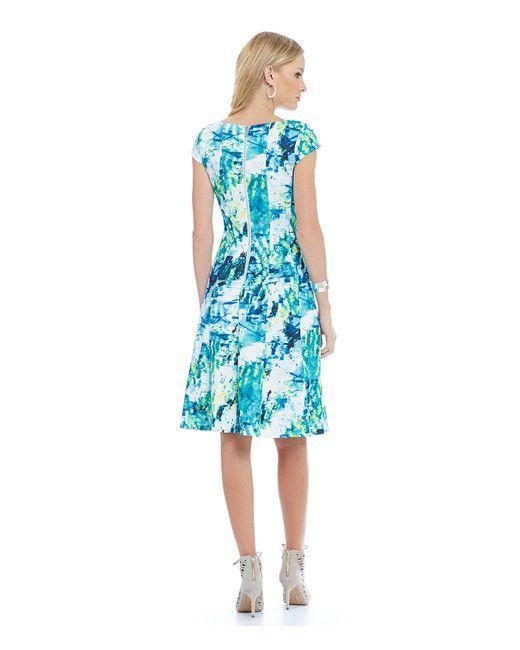
Halbarm Blumendruck grün weiß midi